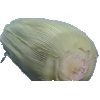
Label: Corn Husk 1